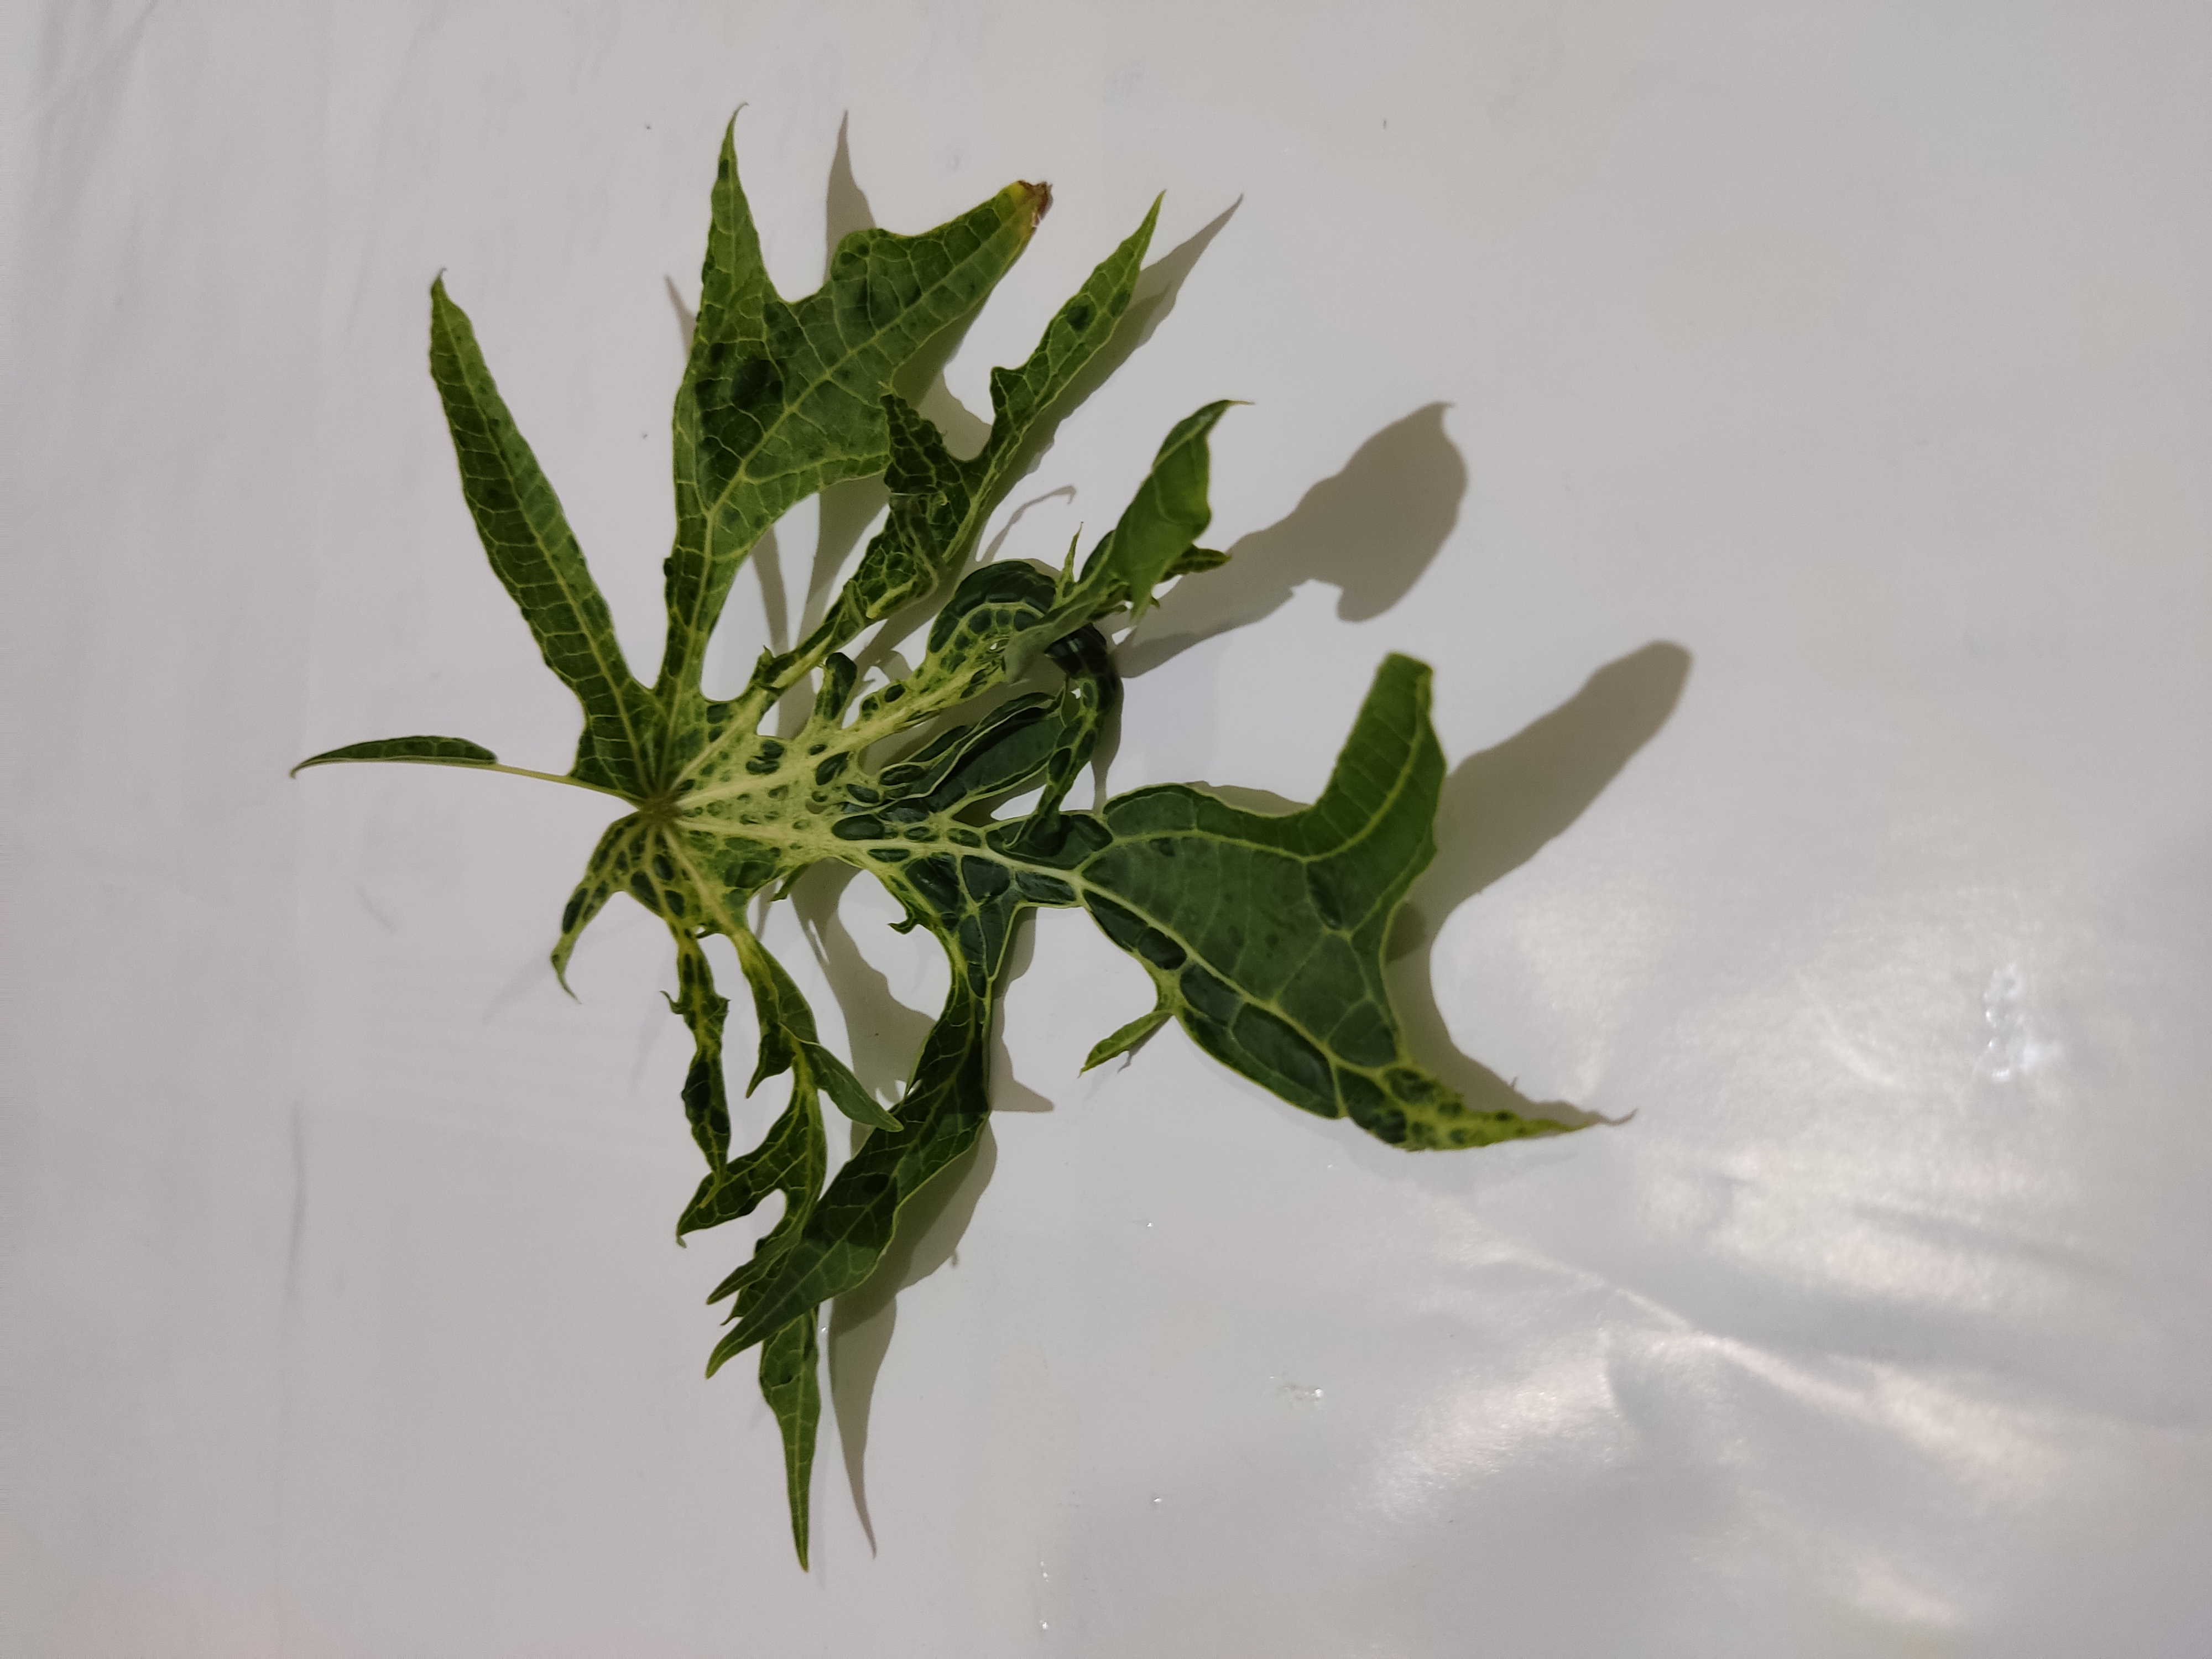
Label: Leaf Curl